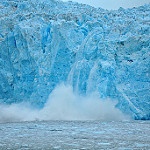
Label: glacier